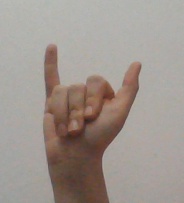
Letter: ya